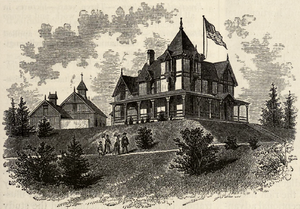
William Smith Clark, né le 31 juillet 1826 et mort le 9 mars 1886, est un scientifique américain. Également colonel pendant la guerre de Sécession et membre de la Chambre des représentants du Massachusetts, il contribue à la création d’établissements d’enseignement supérieur voués à l’agriculture dans le Massachusetts ainsi qu'au Japon.